Storm Warning (1950 film)

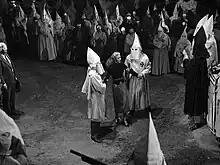
Marsha (center), played by Ginger Rogers, in the film's climactic finale

The Klan and its sympathizers celebrate at the local bowling alley, while Marsha, consumed by guilt, prepares to leave town. However, her departure is interrupted by a drunken Hank, who returns home and attempts to sexually assault her. Lucy intervenes, and denounces Hank, realizing the extent of his involvement. Marsha, now determined to tell the truth, declares her intent to report Hank's role in the murder to Rainey and the police. In a fit of rage, Hank kidnaps Marsha and takes her to a Klan rally, where she is beaten until Lucy, Rainey, and the authorities arrive to rescue her. Desperate, Barr attempts to shift the blame to Hank, naming him as the murderer. In the ensuing chaos, Hank seizes a gun, condemns the townspeople, and shoots Lucy. A police officer then fatally shoots Hank. As the remaining Klansmen, disillusioned, flee the scene and discard their robes, Barr is arrested. Lucy dies in Marsha's arms beneath the smoldering remains of a burning cross.